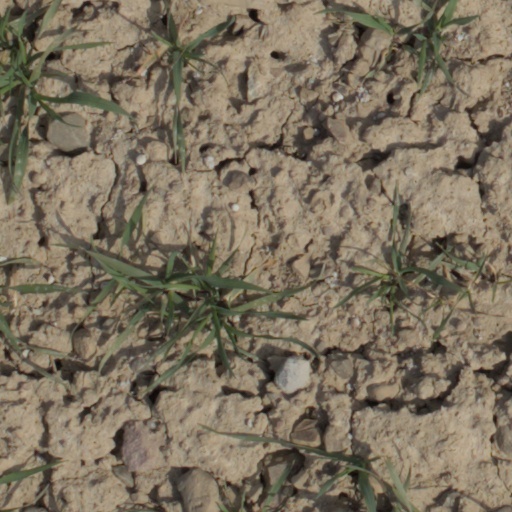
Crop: wheat